Uzen-Zennami Station

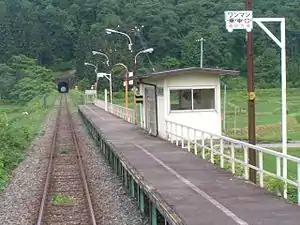
Uzen-Zennami Station in June 2006

is a railway station in the city of Shinjō, Yamagata, Japan, operated by East Japan Railway Company (JR East).